Special Anti-Terrorist Unit (Serbia)

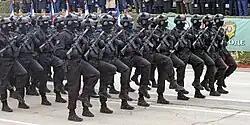
Echelon march of the Special Anti-Terrorist Unit members

The "first fist" is represented by that air assault operations, anti-hijacking, anti-irregular forces, breaking into barred objects, control and protect criminals while they are on trial, counterterrorism, hostage rescue, operating in difficult to access terrains, providing security to locations at high-risk of sabotage or being disturbed by social turmoil, serving high-risk arrest and search warrants, solve complicated hostile situations, special operations in dangerous areas, support crowd control operations during court proceedings or meetings, and VIP close protection.